Jason Ensler

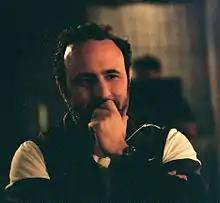

Jason Ensler attended Brandeis University where he earned a BA in Politics and Theater. He graduated USC School of Cinematic Arts with an MFA in Cinema/Television production.